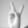
ASL letter: V